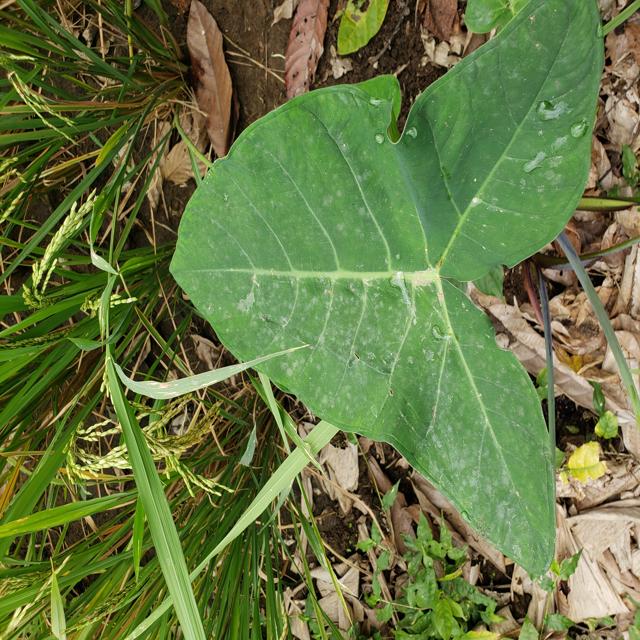
Label: Healthy